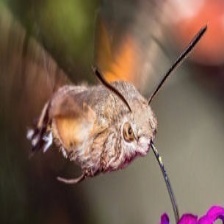
Species: HUMMING BIRD HAWK MOTH